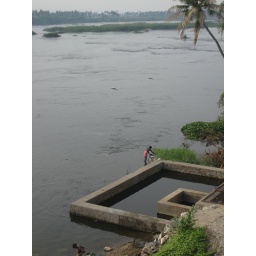
People having a bath, washing clothes by the river near the temple